Samaresh Bhattacharya

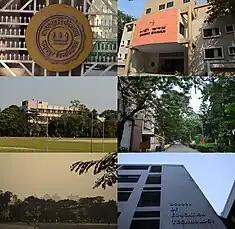
Jadavpur University

Samaresh Bhattacharya, born on 24 August 1960 in the Indian state of West Bengal, did his graduate studies at Jadavpur University. After passing his BSc in chemistry in 1978, he continued at the institution to complete his master's degree in 1980. His doctoral studies were at the Indian Association for the Cultivation of Science (IACS) from where he secured a PhD in 1986 and joined Jadavpur University as a faculty at the department of chemistry. He has been serving the institution ever since and is a professor of inorganic chemistry and the dean of faculty of science.